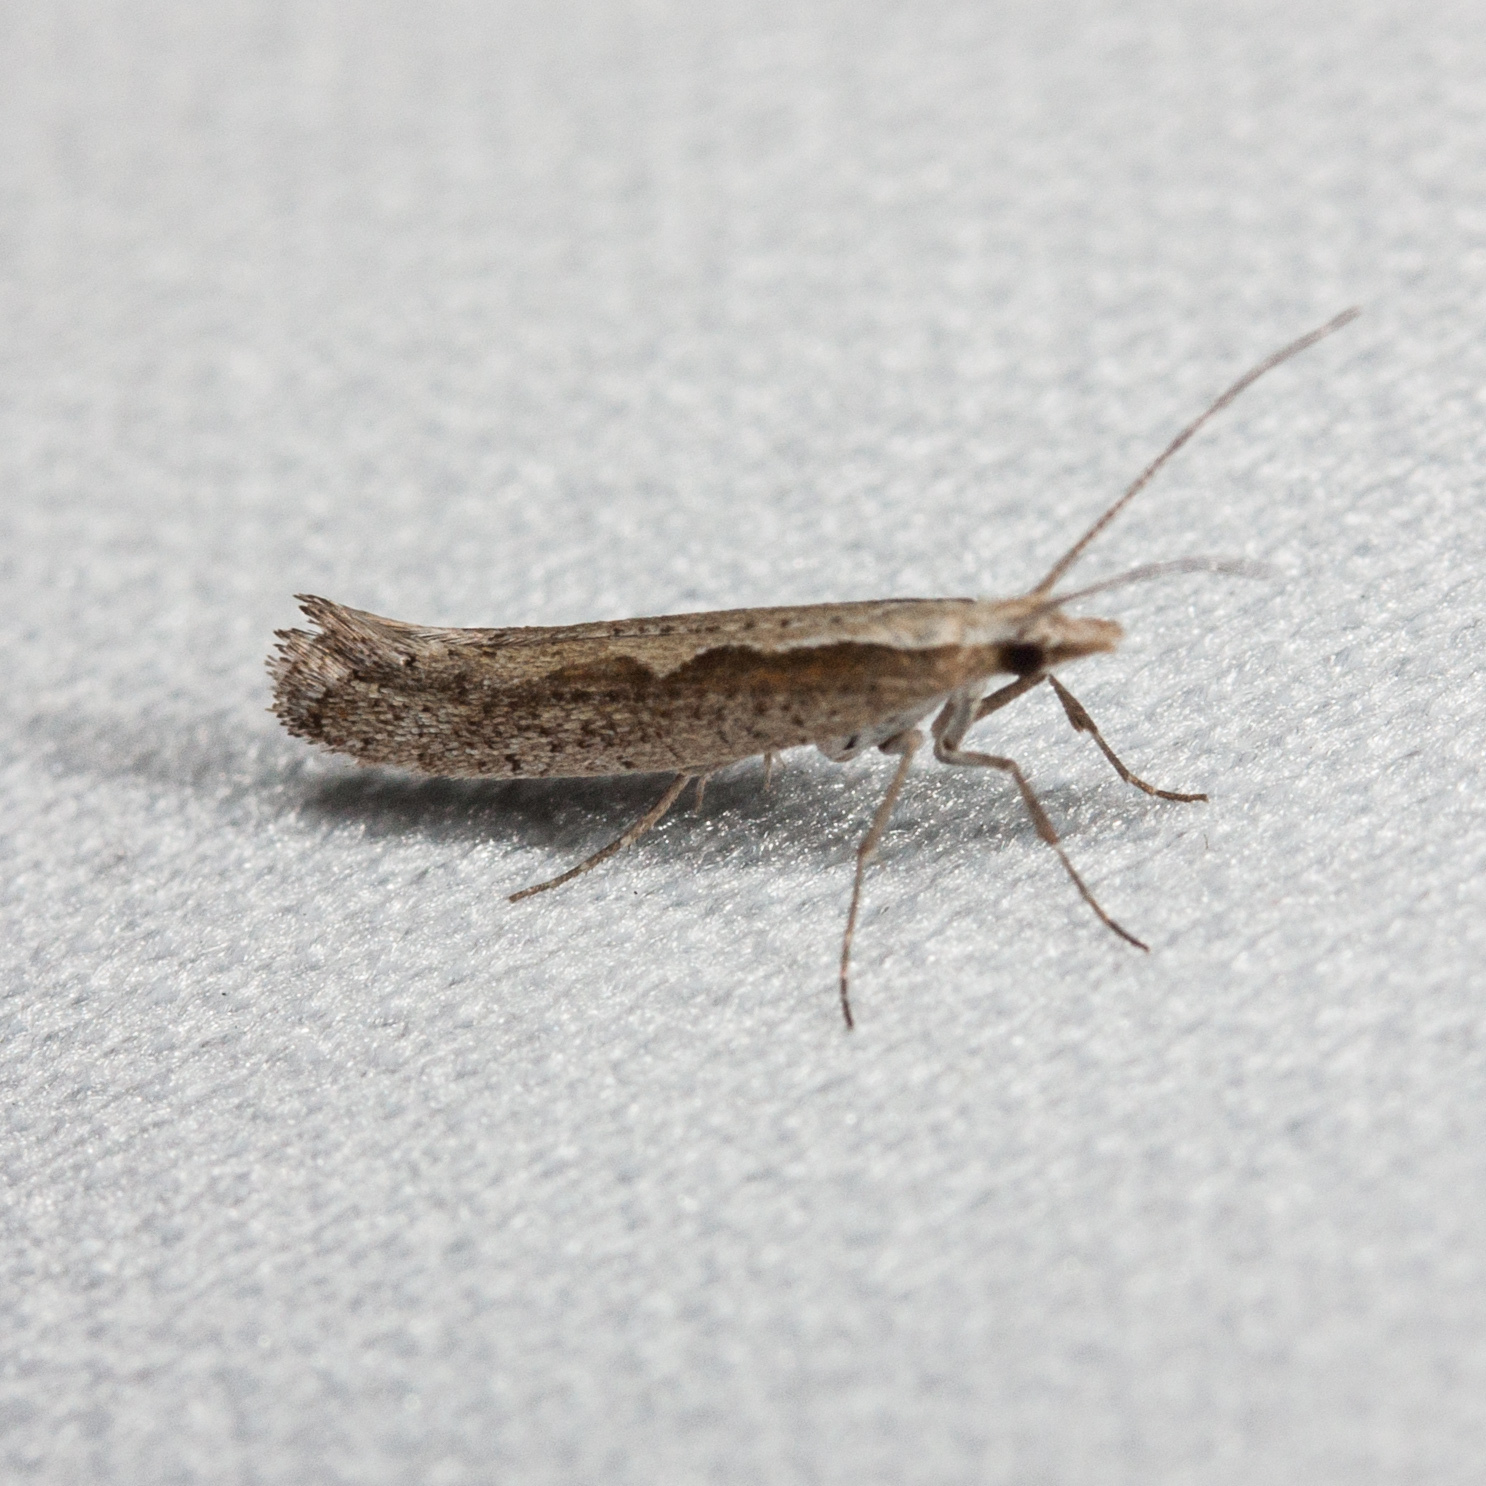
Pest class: diamondback_moth